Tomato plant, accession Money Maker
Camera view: vertical (180 deg); turntable rotation: 60 degrees
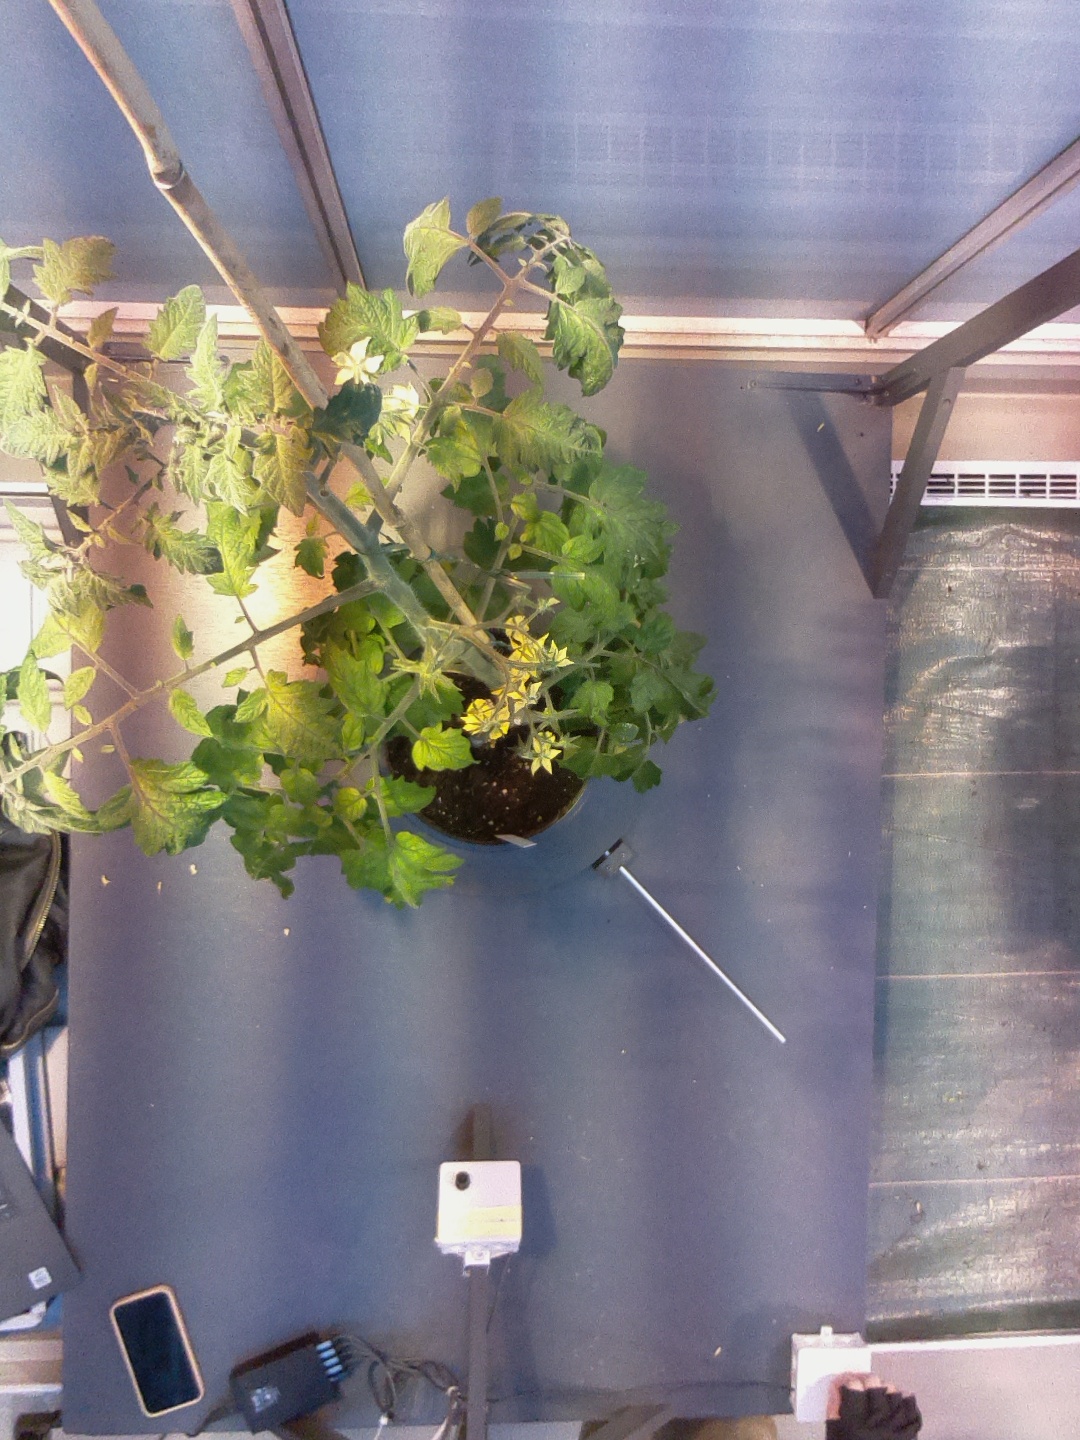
BBCH growth stage 70: Fruits at the main stem or branches visibles